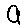
Label: 9